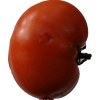
Label: tomato